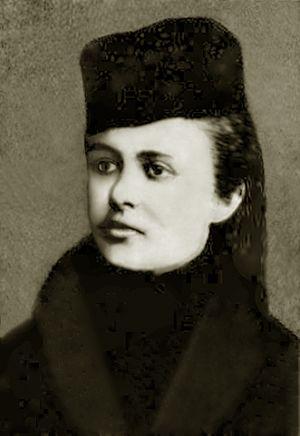
Anna Nikolaïevna Chabanova est une pionnière en tant que femme russe pédiatre et militante des droits de la femme.